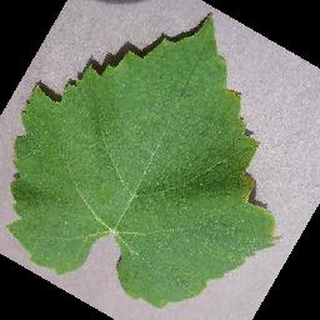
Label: healthy_grape